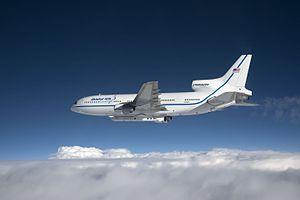
Le Lockheed L-1011 TriStar est un avion long-courrier triréacteur à usage civil et militaire, construit par la société Lockheed dans les années 1970 et 1980.